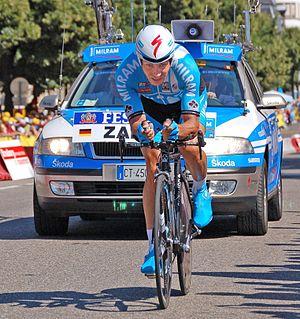
Colnago est une société italienne spécialisée dans la production de bicyclettes haut de gamme souvent utilisées par les coureurs professionnels.